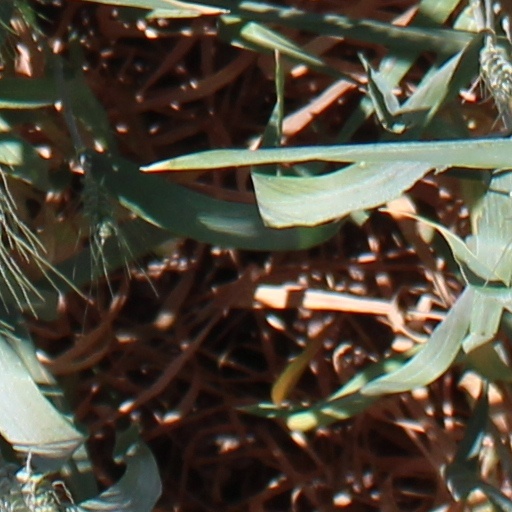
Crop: wheat